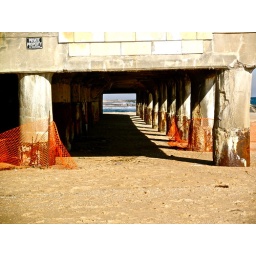
underneath a building on the beach was a perfect spot for pictures.